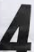
Number: 4